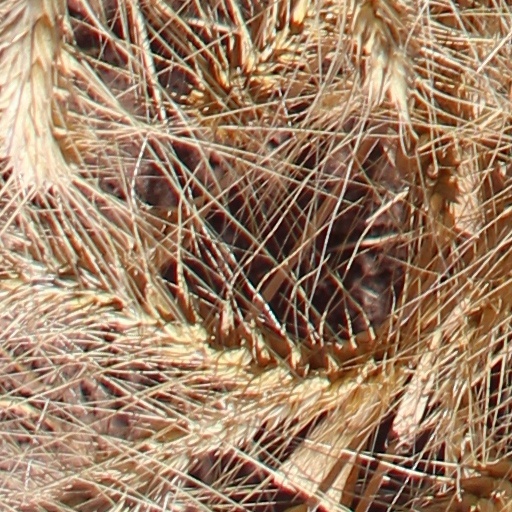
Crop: wheat